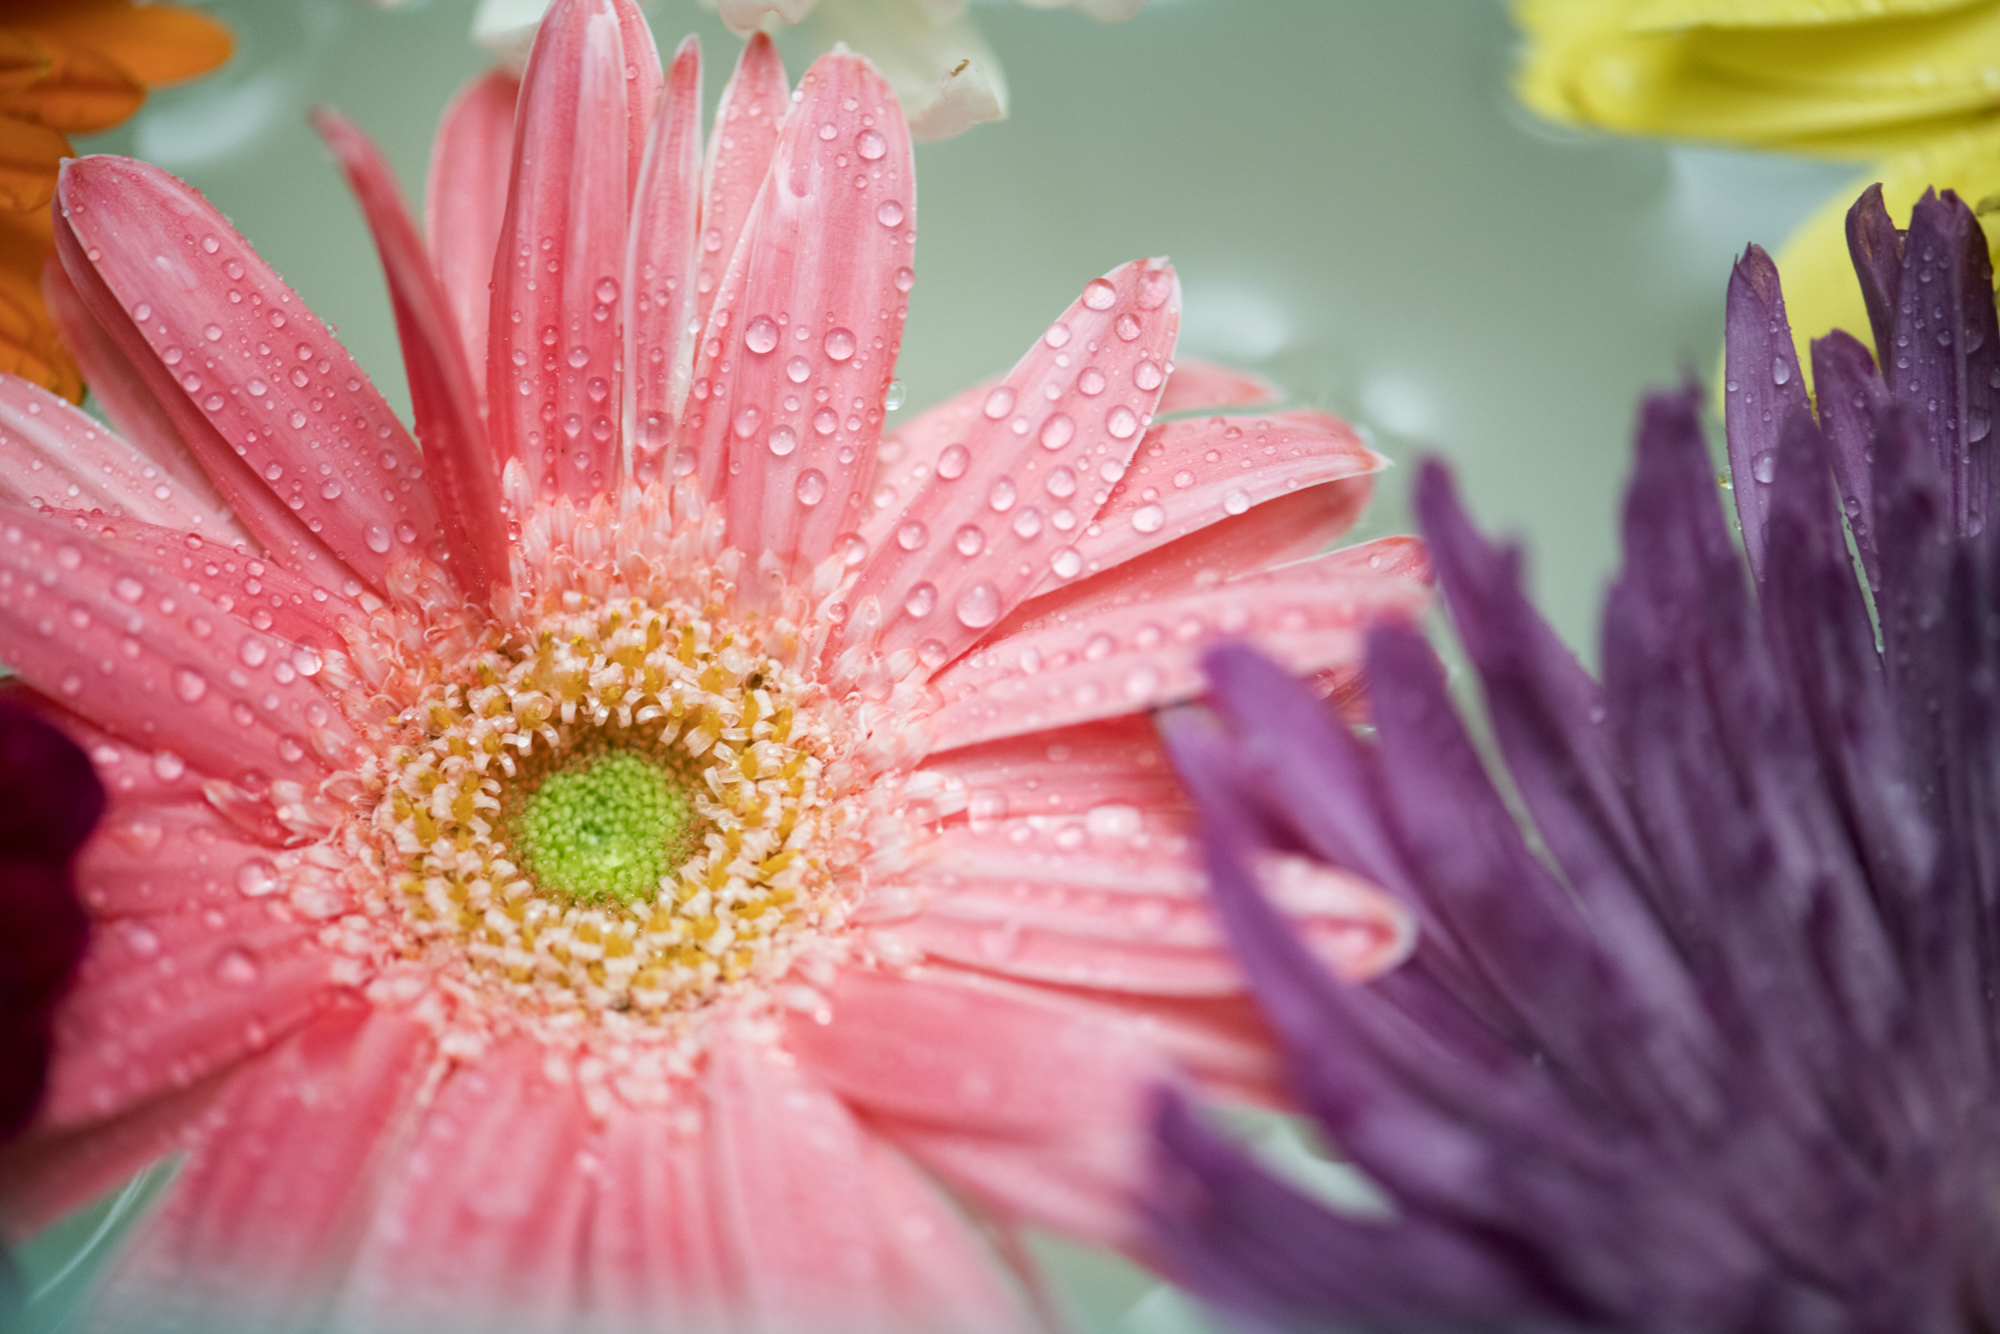
african daisy, attractive, background, beautiful, beauty, bloom, blossom, botanical, botany, closeup, collection, colorful, daisy, decoration, drop, elegance, floating, flora, floral, flower, flowery, fresh, gerbera, gerbera daisy, isolated, macro, natural, nature, pamper, pattern, peace, petal, plant, romantic, spa, spring, summer, surface, texture, textured, transvaal daisy, wallpaper, water, wet, zen, pink, close up, macro photography, chrysanths, pollen, flowering plant, annual plant, daisy family, wildflower